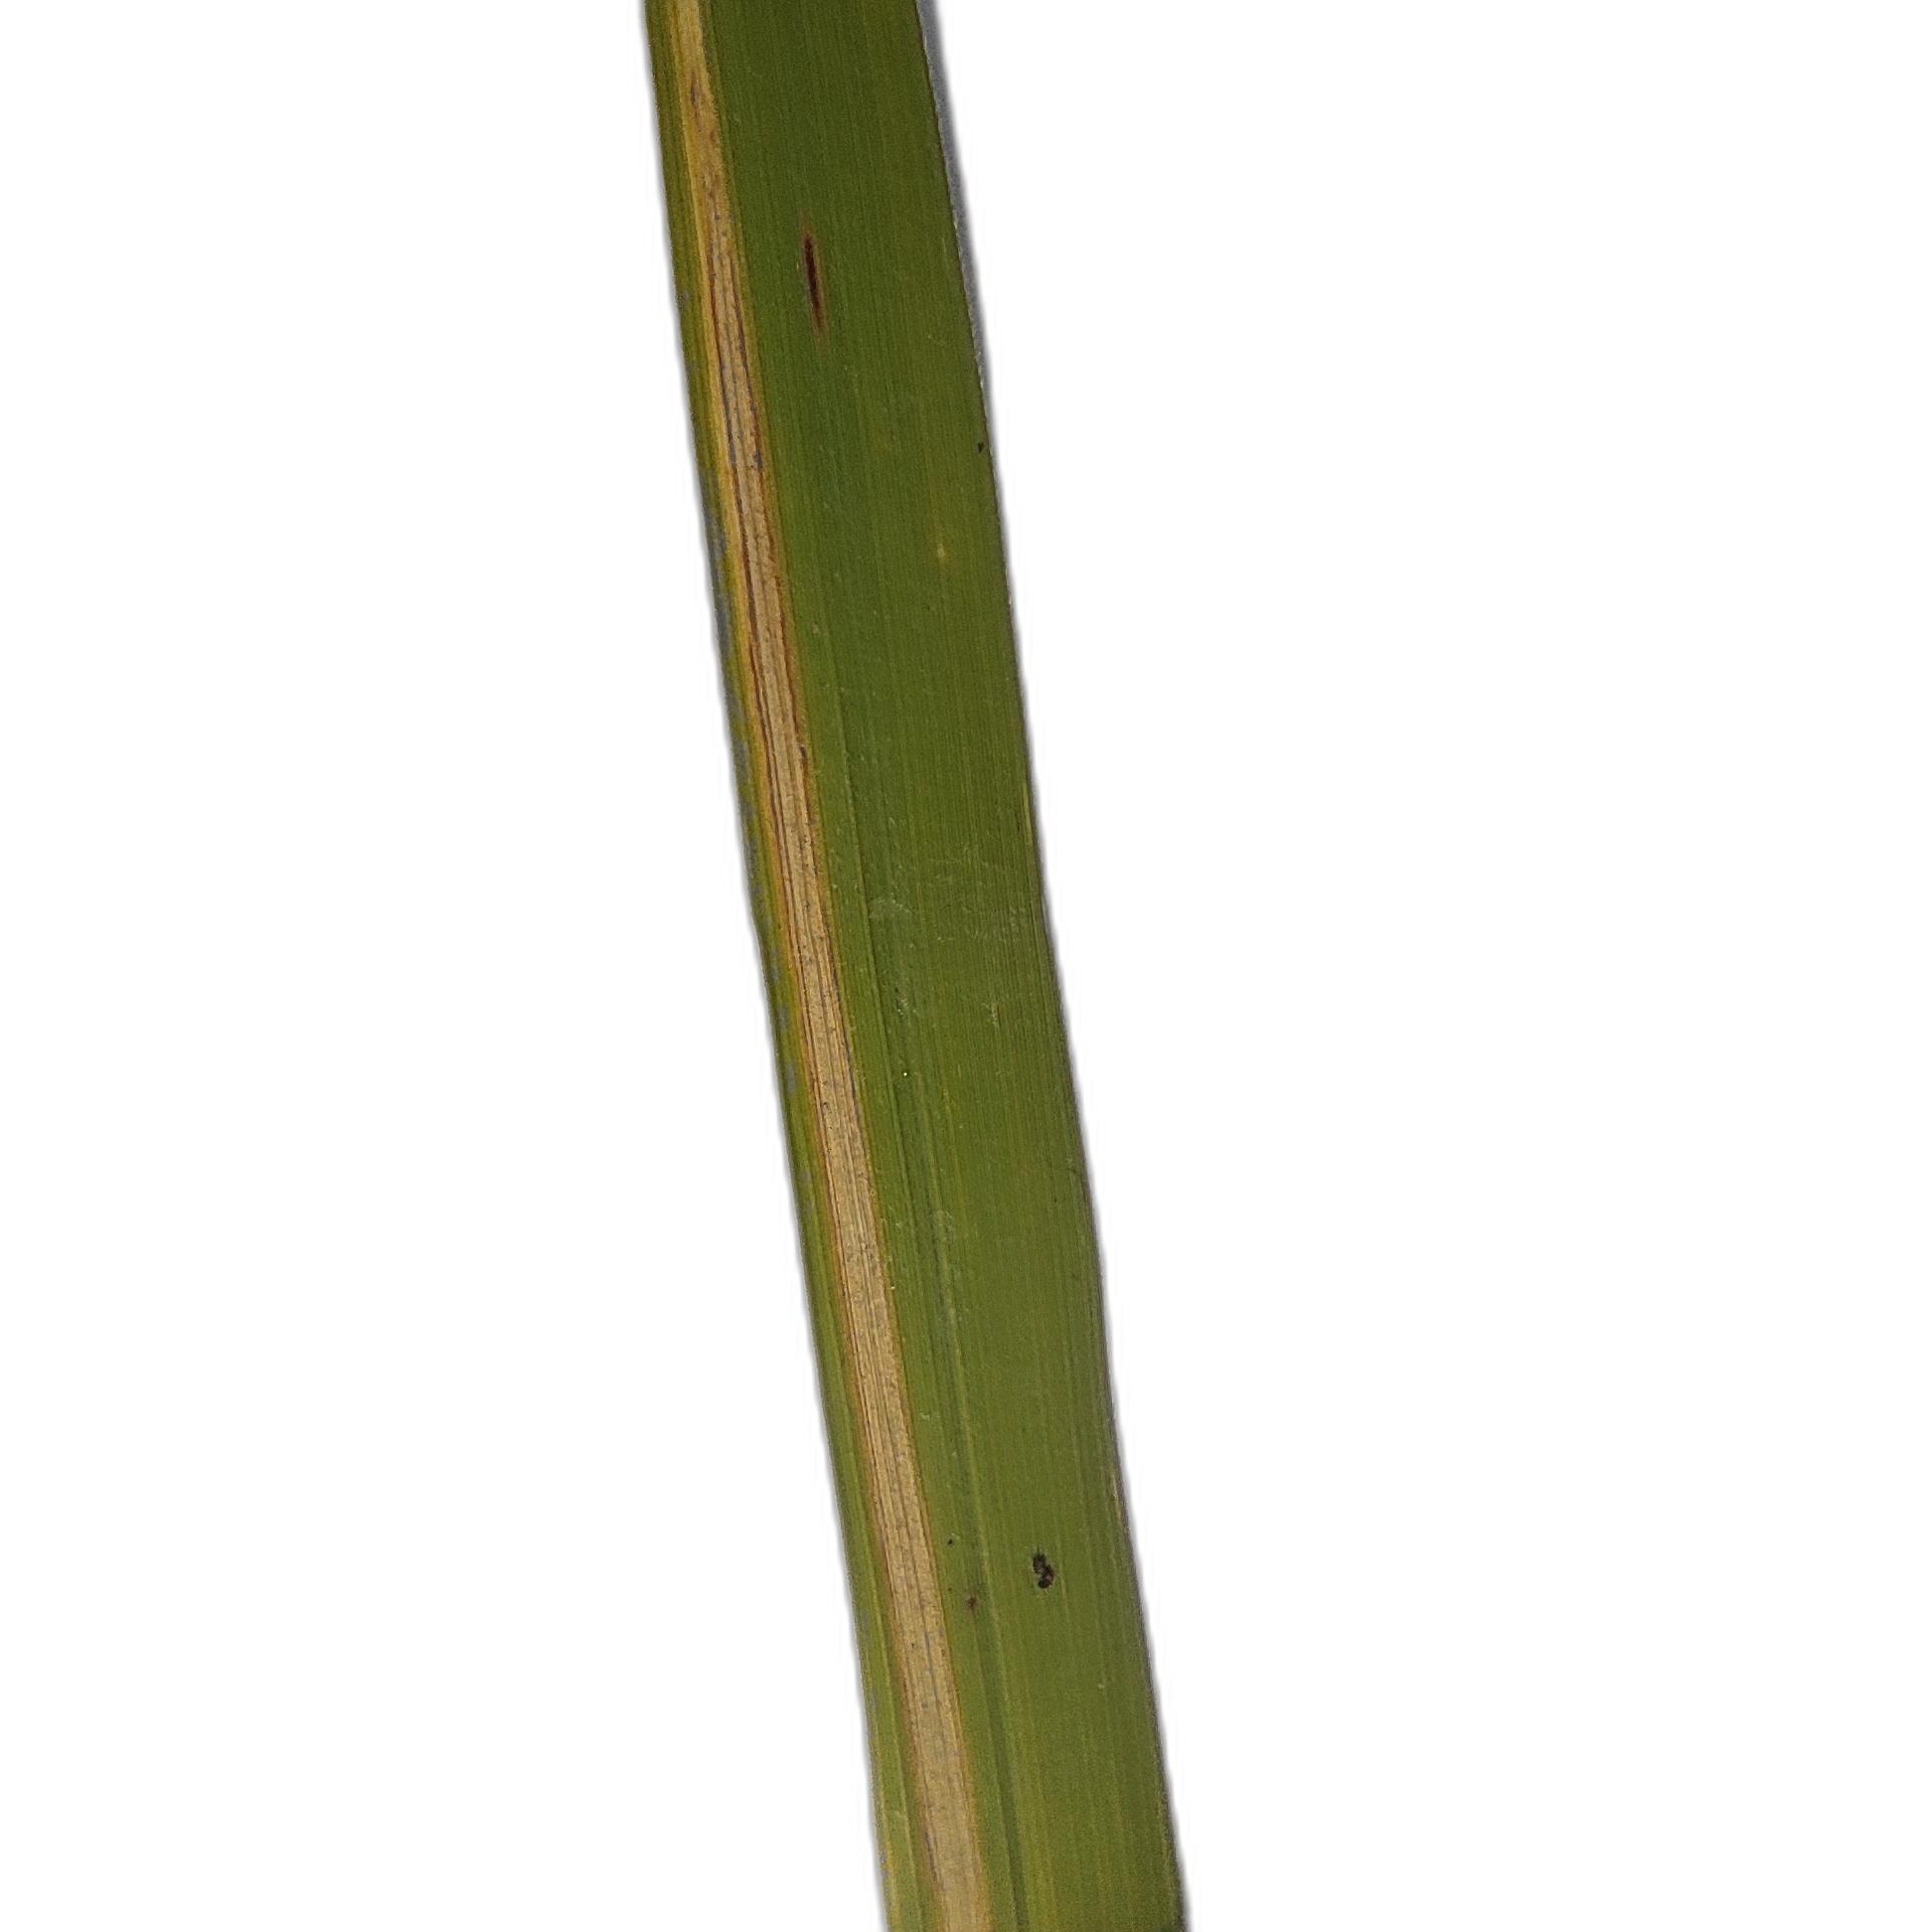
Label: Leaf Scald